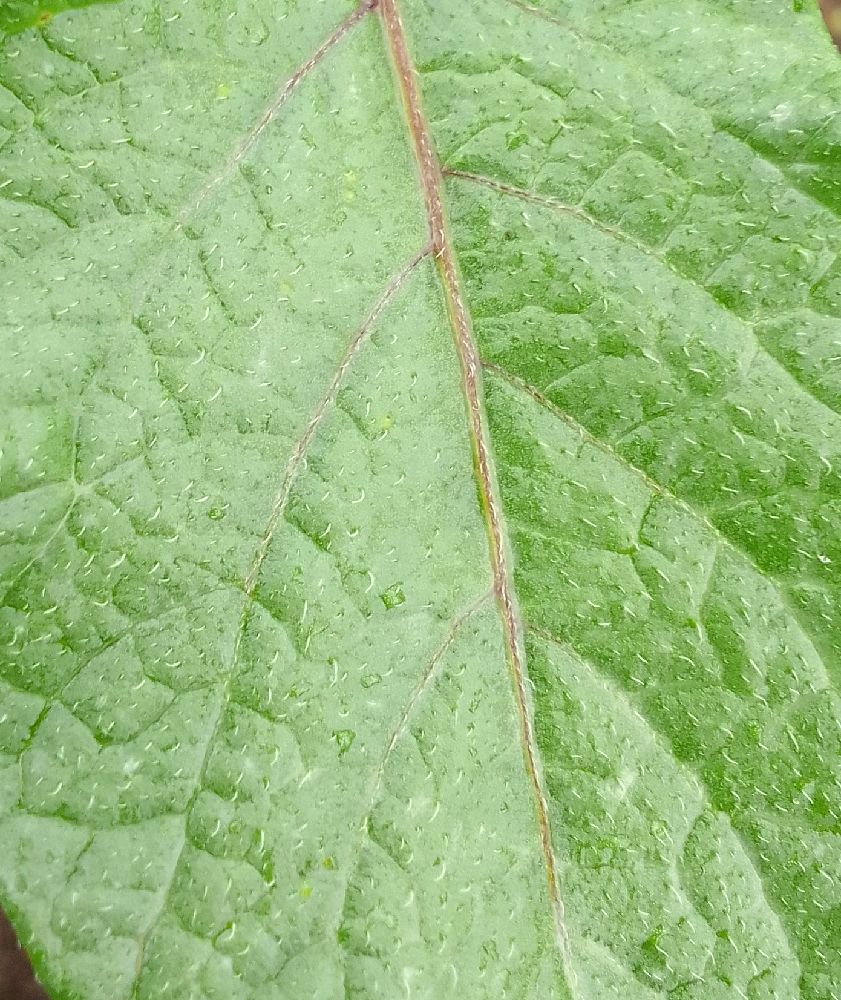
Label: Healthy